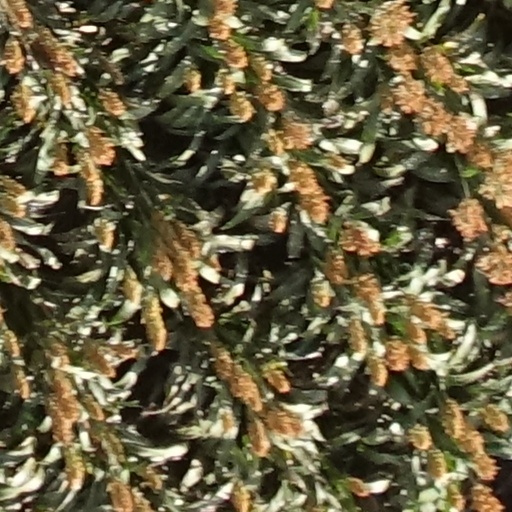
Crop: sorghum